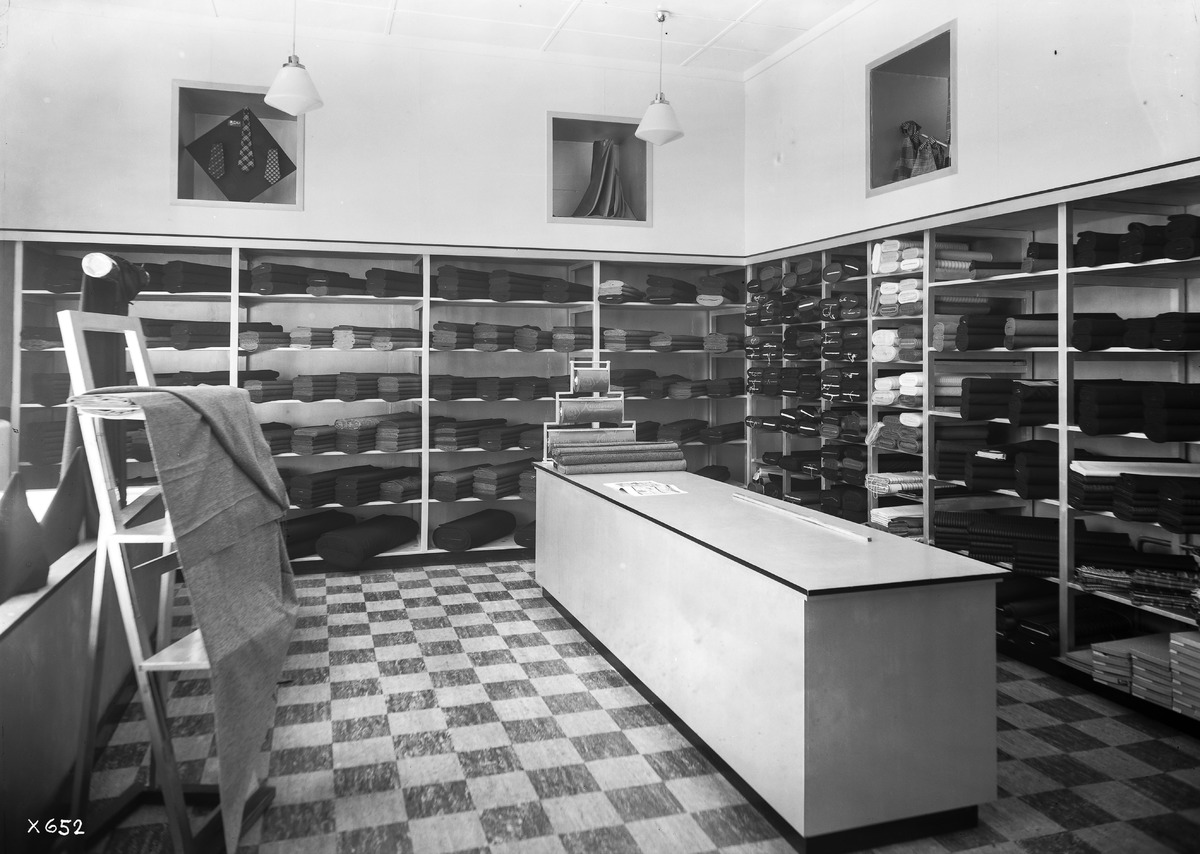
Kuusinen Oy:n myymälä
A store of Kuusinen Oy
sisällön kuvaus: Kuusinen Oy:n Oulun liikkeen myymälä 2.10.1936. content description: The store of the Oulu branch of Kuusinen Oy on October 2, 1936.
Vuosi: 1936
Paikka: Suomi, Oulu, Suomi, Pohjois-Pohjanmaa, Oulu
Aiheet: Kuusinen Oy; sisäkuva; myymälät; stores